Fortifications of al-Andalus

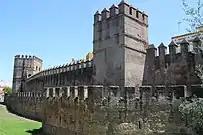
The Almoravid/Almohad-era double walls of Seville, Spain (12th–13th centuries)

Following the collapse of the Caliphate in the 11th century, the resulting political insecurity encouraged further fortification of cities. The Zirid walls of Granada along the northern edge of the Albaicin today (formerly the Old Alcazaba of the city) date from this time, as do the walls of Niebla, the walls of Jativa, and the walls of Almeria and its Alcazaba. The Alcazaba of Málaga also dates from this period but was later redeveloped under the Nasrids. Traces of an 11th-century fortress also exist on the site of Granada's current Alcazaba in the Alhambra. Military architecture also became steadily more complex. Fortified gates began to regularly include bent entrances – meaning that their passage made one or more right-angle turns to slow down any attackers. Precedents for this type of gate existed as far back as the mid-9th century, with a notable example from this time being the Bab al-Qantara (or "Puerta del Alcántara" today) in Toledo.